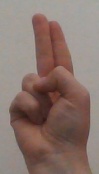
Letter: taa